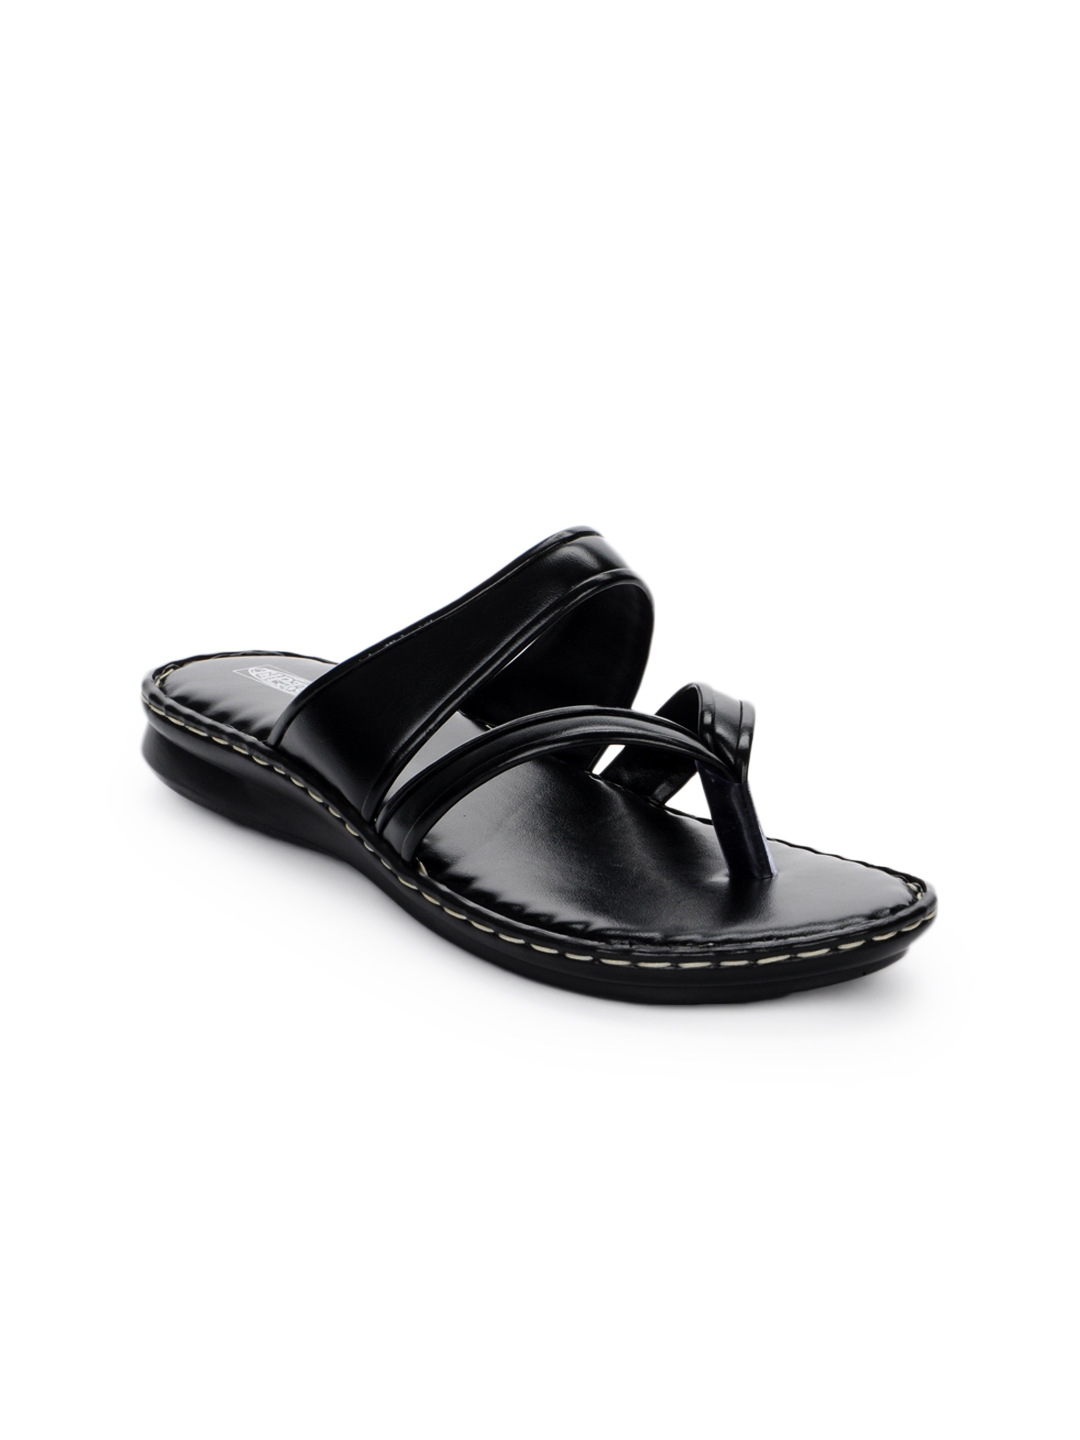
Tiptopp Women Black Flats
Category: Footwear / Shoes / Flats
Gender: Women
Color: Black
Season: Summer 2012
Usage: Casual